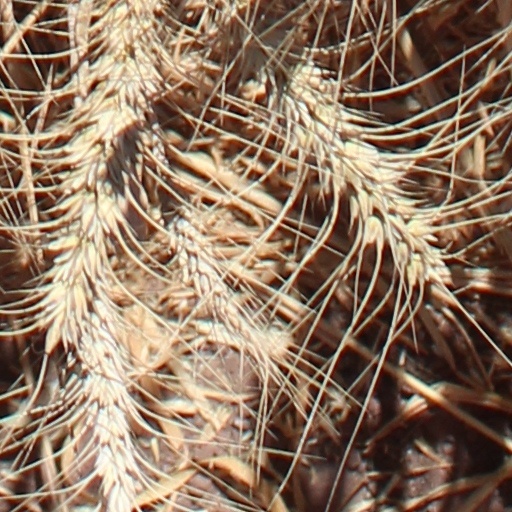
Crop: wheat